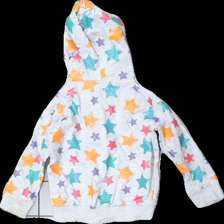
View: back
Type: Hoodie
Category: Children
Brand: Not in the list
Brand text on label: sweet heart
Colors: Grey, Orange, Pink, Multicolor
Material: 100% Cotton
Pattern: Other
Cut: Regular
Size: 98
Season: All
Stains: Major
Damage: stain
Damage location: bottom left
Damage 2: stain
Damage 2 location: bottom right
Price range: <50
Recommended usage: Export
Description: grey hoodie with pattern and zipper